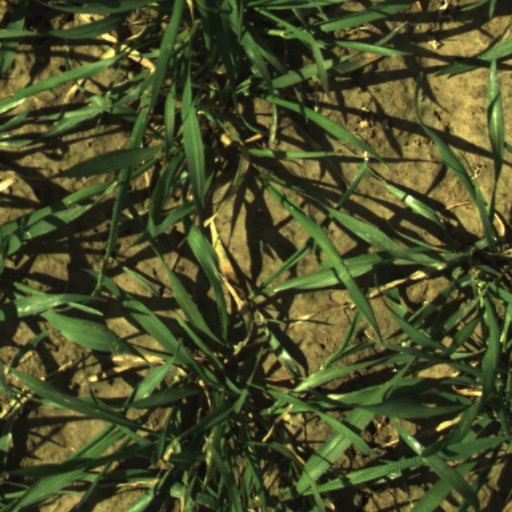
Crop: wheat